Héctor Vigliecca

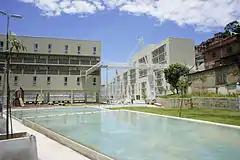
Parque Novo Santo Amaro V, 2012

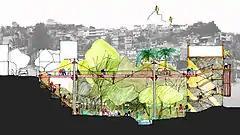
Croqui do Parque Novo Santo Amaro V, 2010

Héctor Vigliecca is known for introducing a new way of thinking about social housing in Brazil. He stands out as he raises questions and specific solutions for each theme, avoiding pre-conceived models and for his way of dealing with the natural landscape, respecting and recognizing the features of the environment and the pre-existing human experience. The Parque Novo Santo Amaro V project is an example. More than just housing families who used to live in precarious conditions, the project brought urban improvements to the low income community living on the borders of a water shore in the Southern part of the city of São Paulo. The project is inserted in the urban landscape, enhancing its qualities.